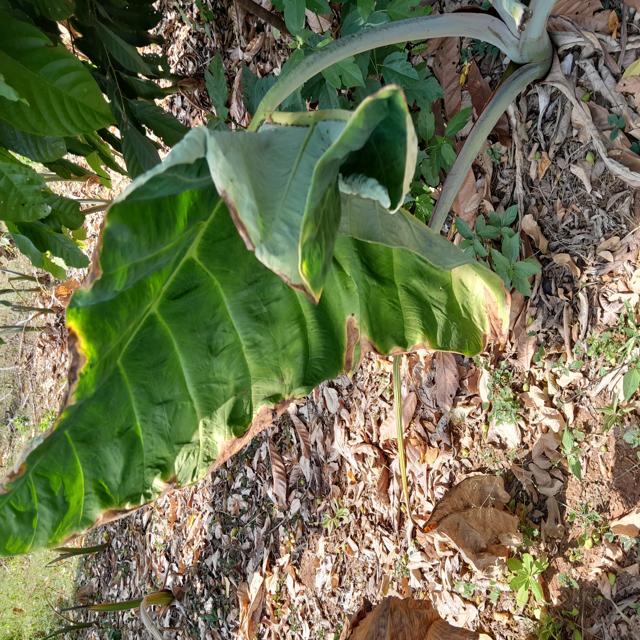
Label: Early_Blight